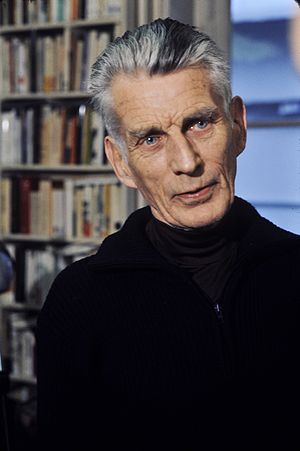
Samuel Beckett
Samuel Beckett, 1977
"Samuel Barclay Beckett var en irskfødt, engelsk- og fransksproget forfatter af både romaner, noveller, drama, digte og kortprosa indenfor den litterære strømning, som er blevet kaldt ""det absurde"".